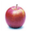
Label: apple